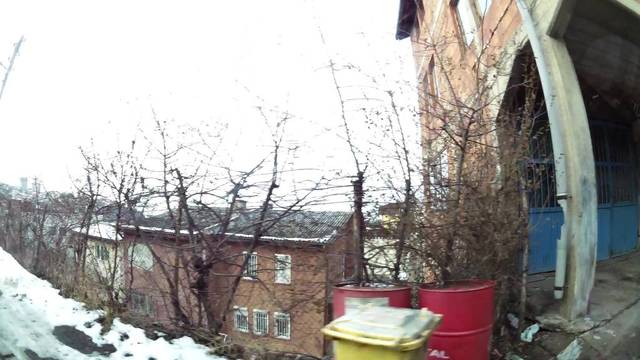
Region: Serbia
Coordinates: 42.668, 21.179